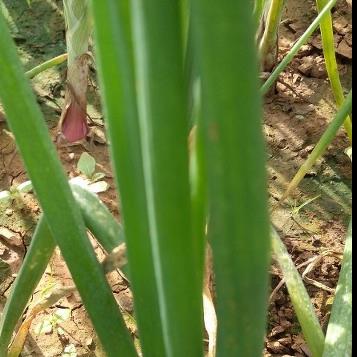
Crop: Onion
Condition: healthy-leaf